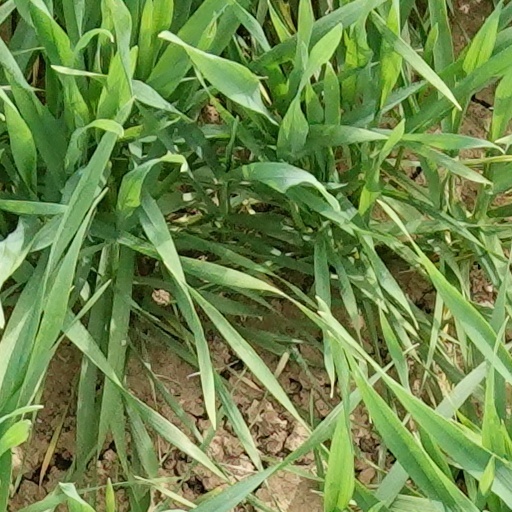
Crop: wheat